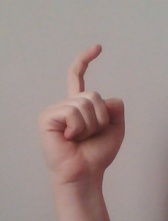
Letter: ra